Literary realism

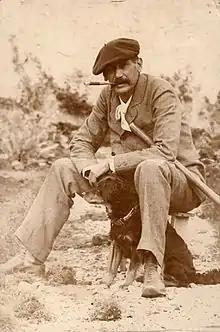
Benito Pérez Galdós, Spanish writer from the Canary Islands

Honoré de Balzac (1799–1850) is the most prominent representative of 19th-century realism in fiction through the inclusion of specific detail and recurring characters. His "La Comédie humaine", a vast collection of nearly 100 novels, was the most ambitious scheme ever devised by a writer of fiction—nothing less than a complete contemporary history of his countrymen. Realism is also an important aspect of the works of Alexandre Dumas, fils (1824–1895).